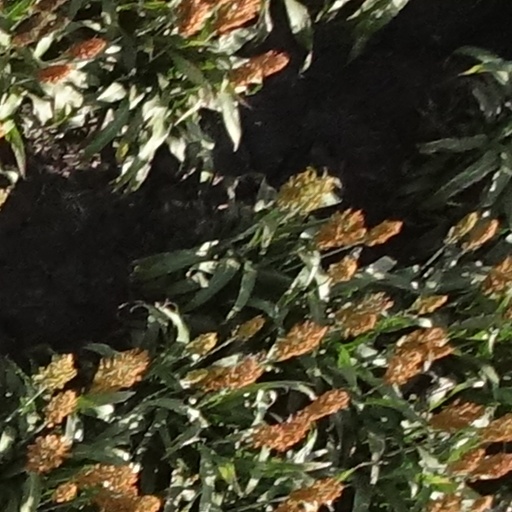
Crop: sorghum